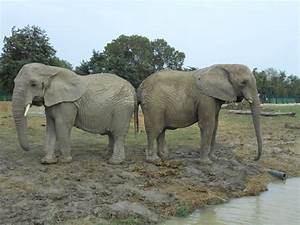
Label: elephant